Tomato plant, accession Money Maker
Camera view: tilt-top (135 deg); turntable rotation: 120 degrees
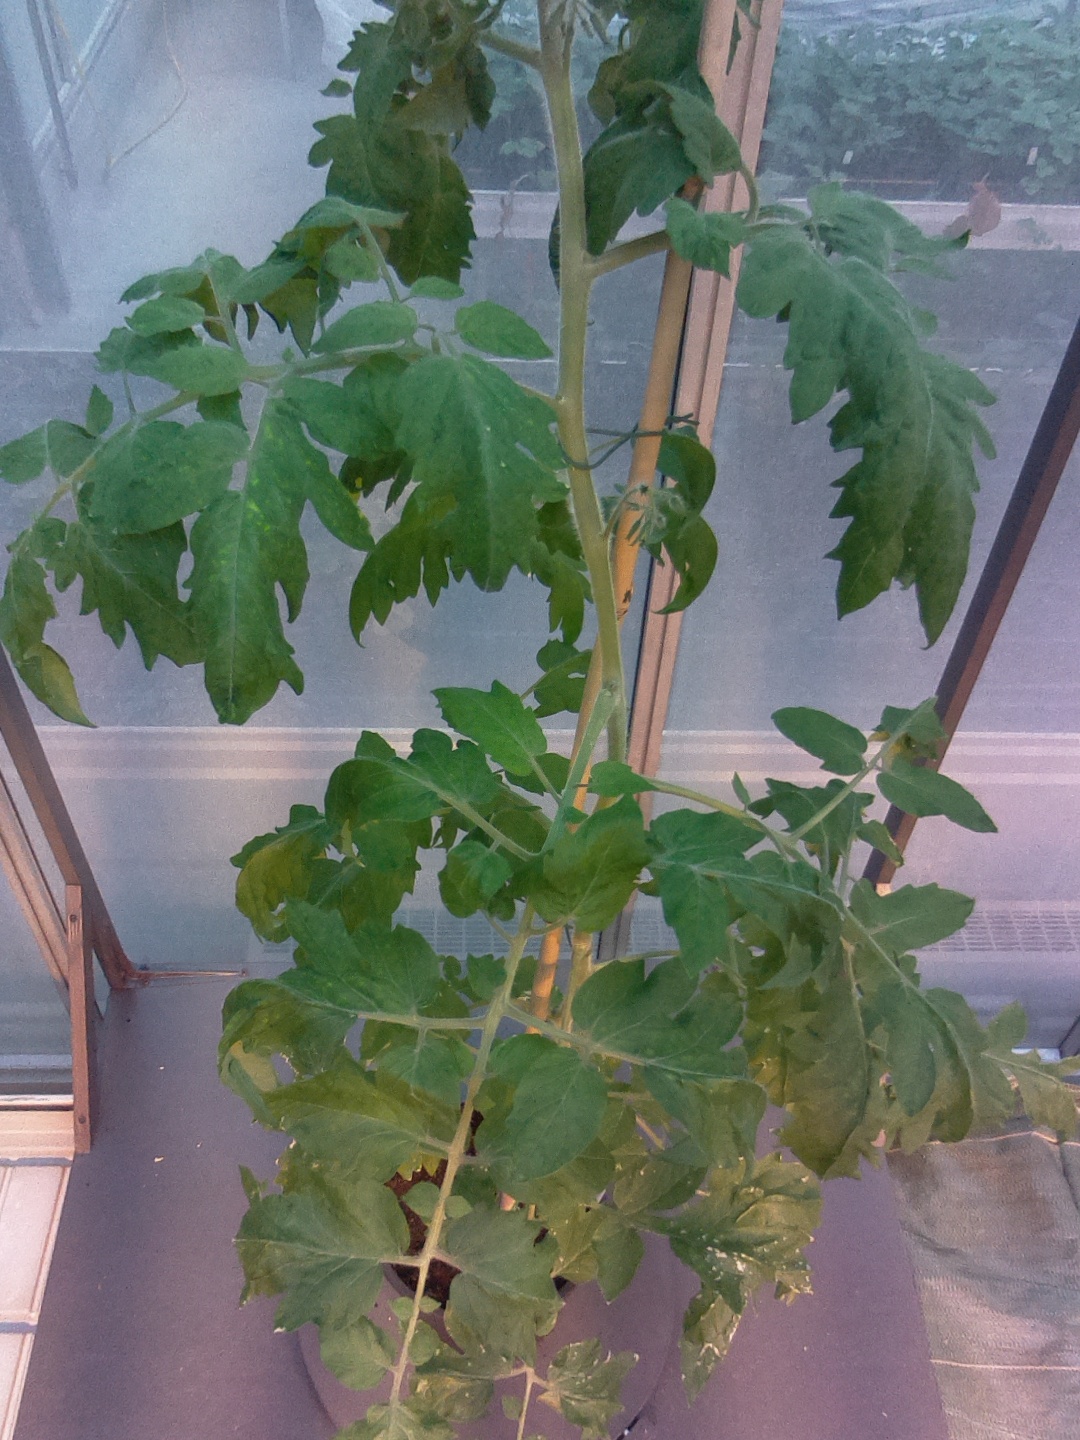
BBCH growth stage 55: 5 inflorescences visible